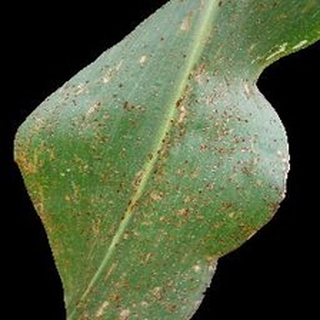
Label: corn_common_rust